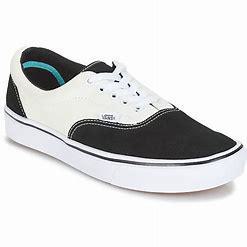
Brand: Vans
Model: Comfycush Era